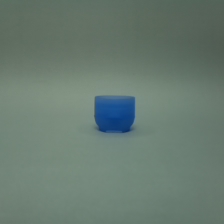
Color: blue
Cap type: flip-top cap